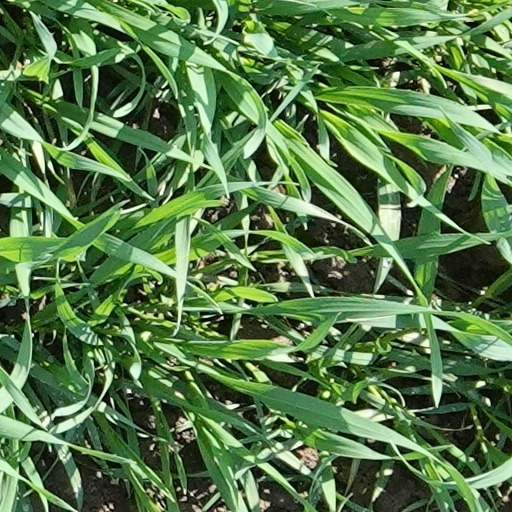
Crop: wheat